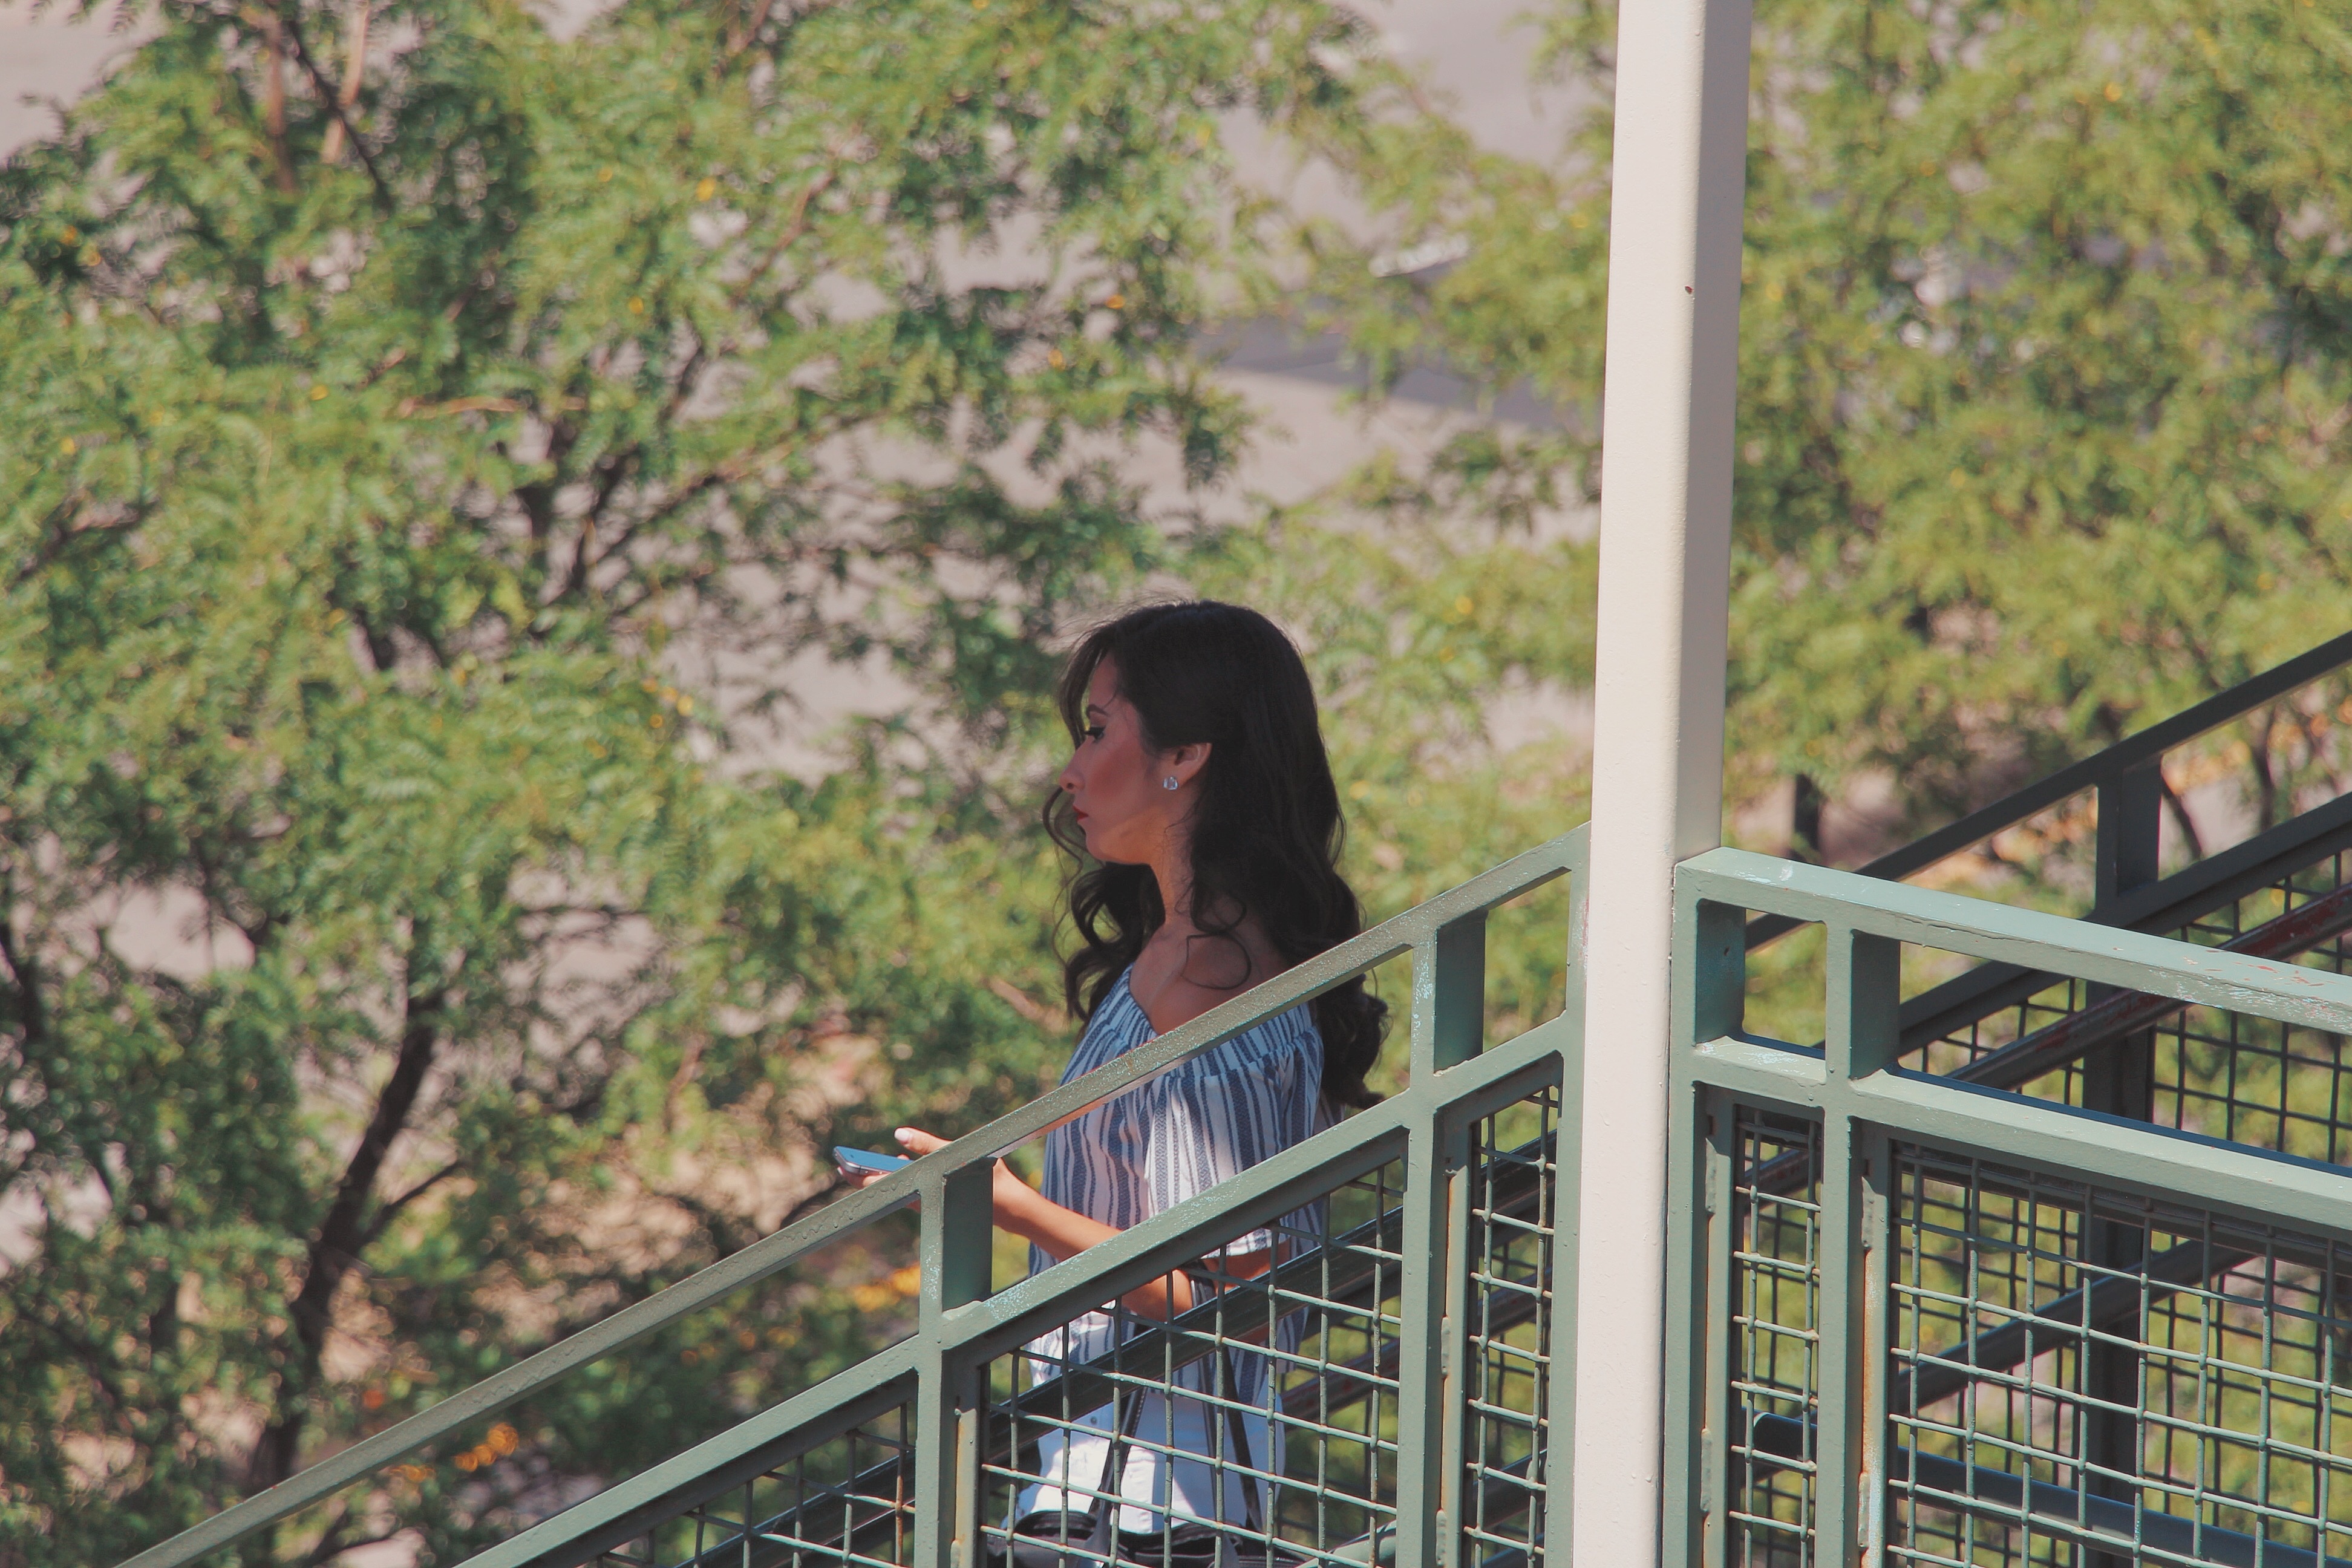
tree, grass, plant, girl, vacation, recreation, leisure, fun, outdoor structure